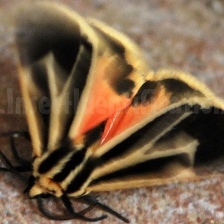
Species: BANDED TIGER MOTH